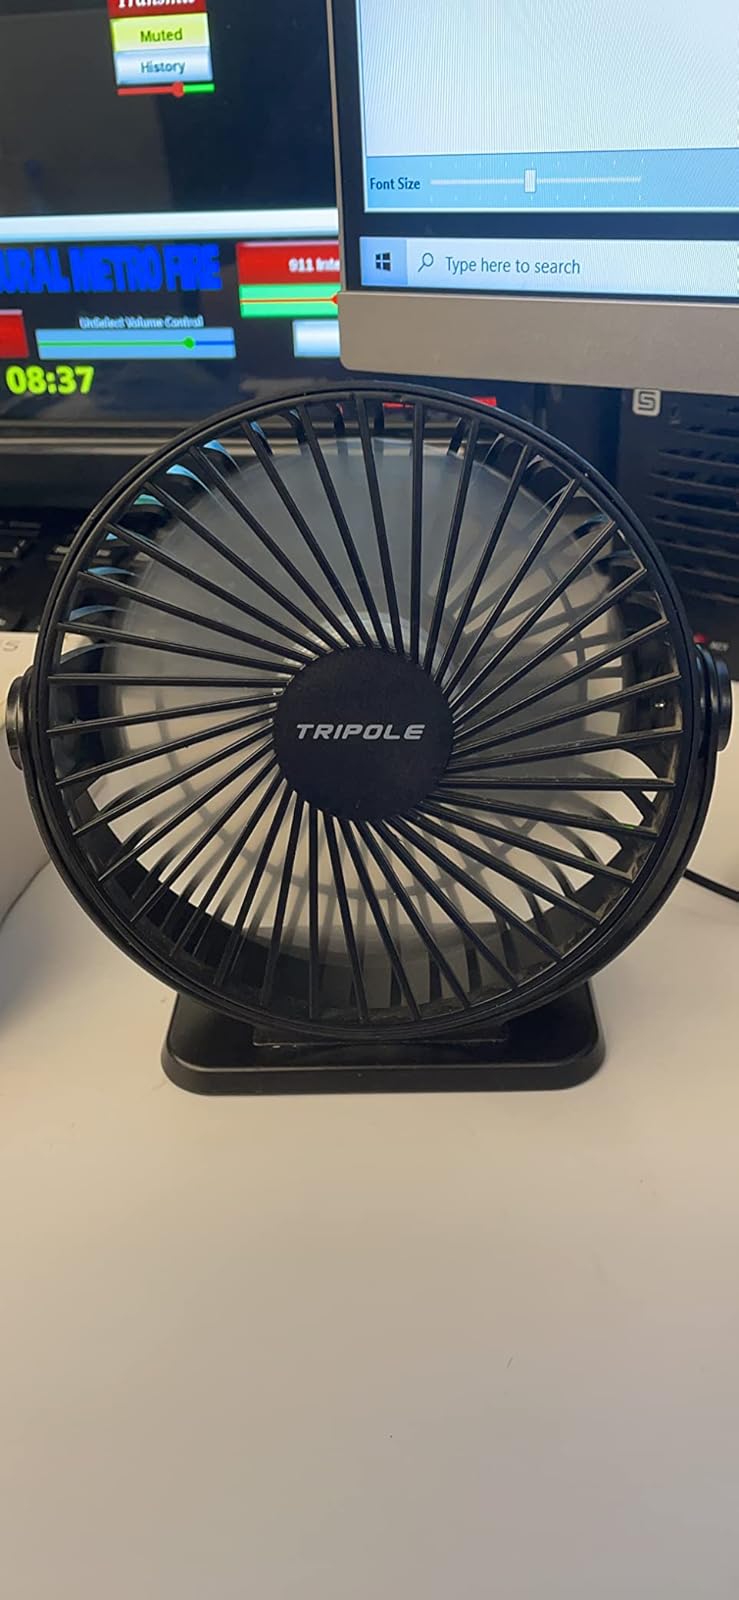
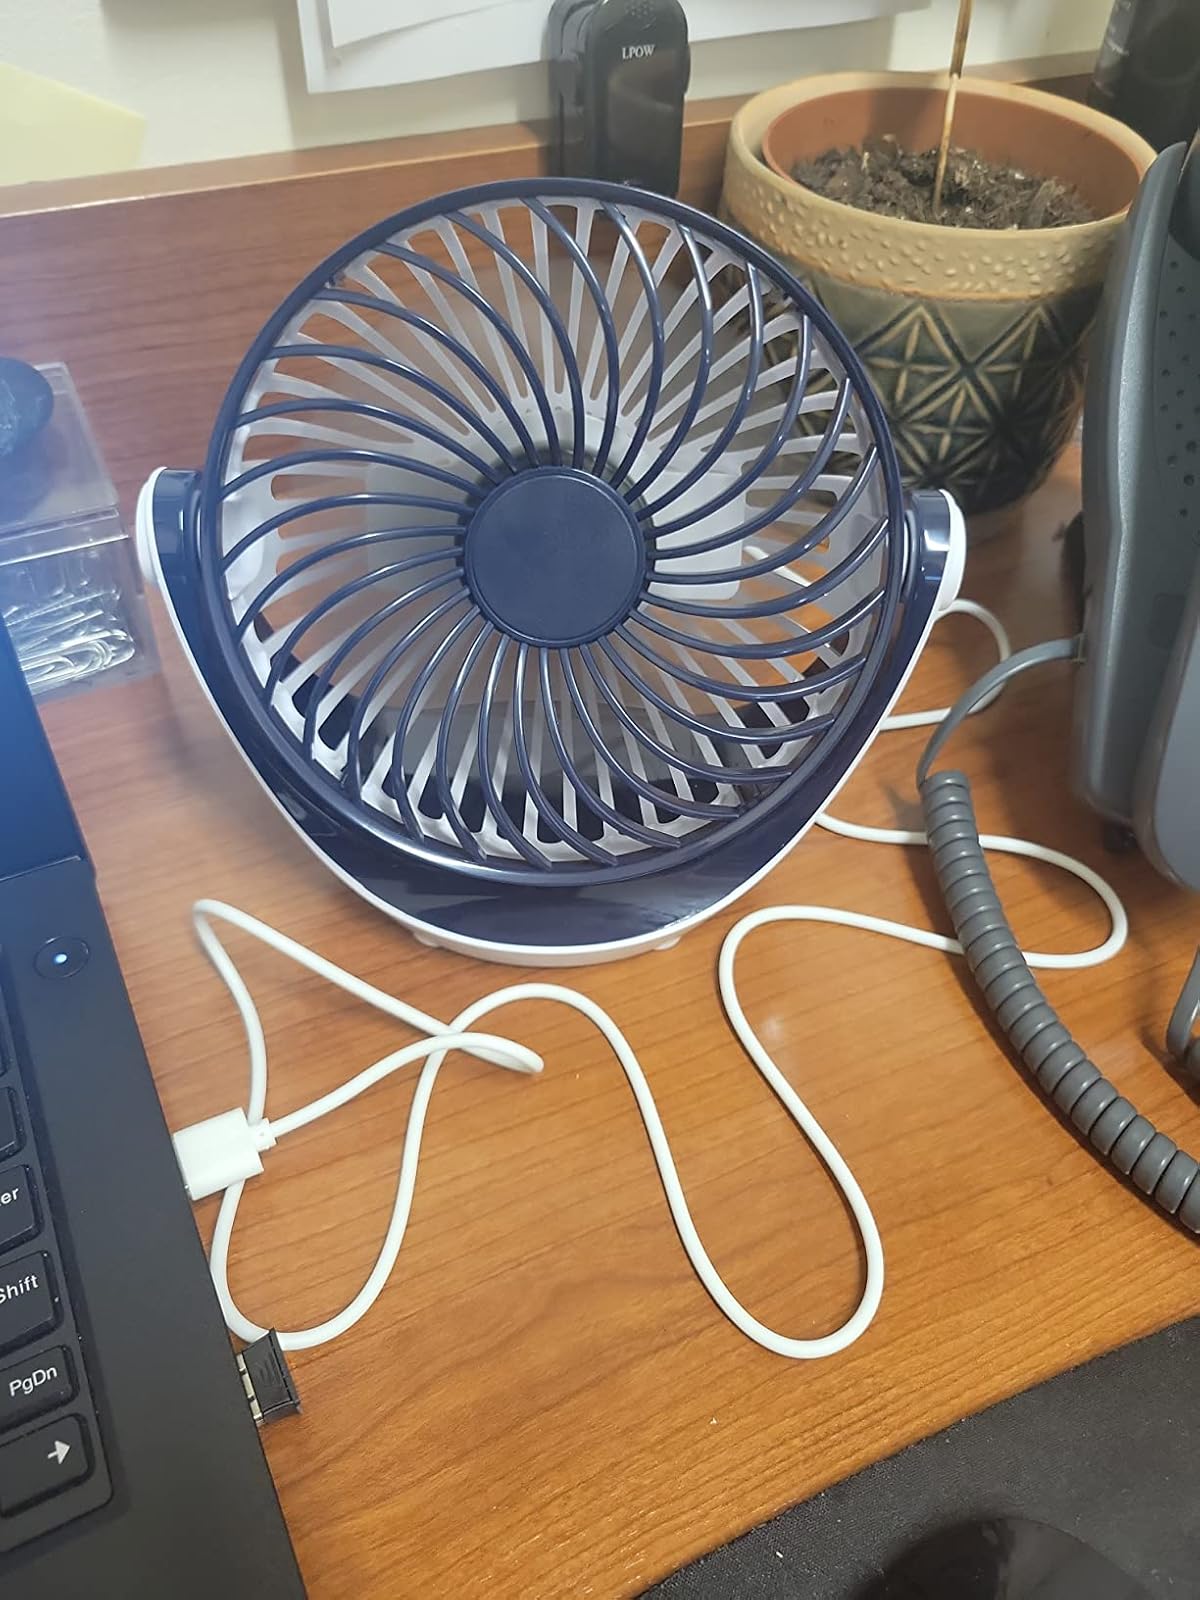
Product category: fan
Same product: no